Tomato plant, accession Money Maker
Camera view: vertical (180 deg); turntable rotation: 150 degrees
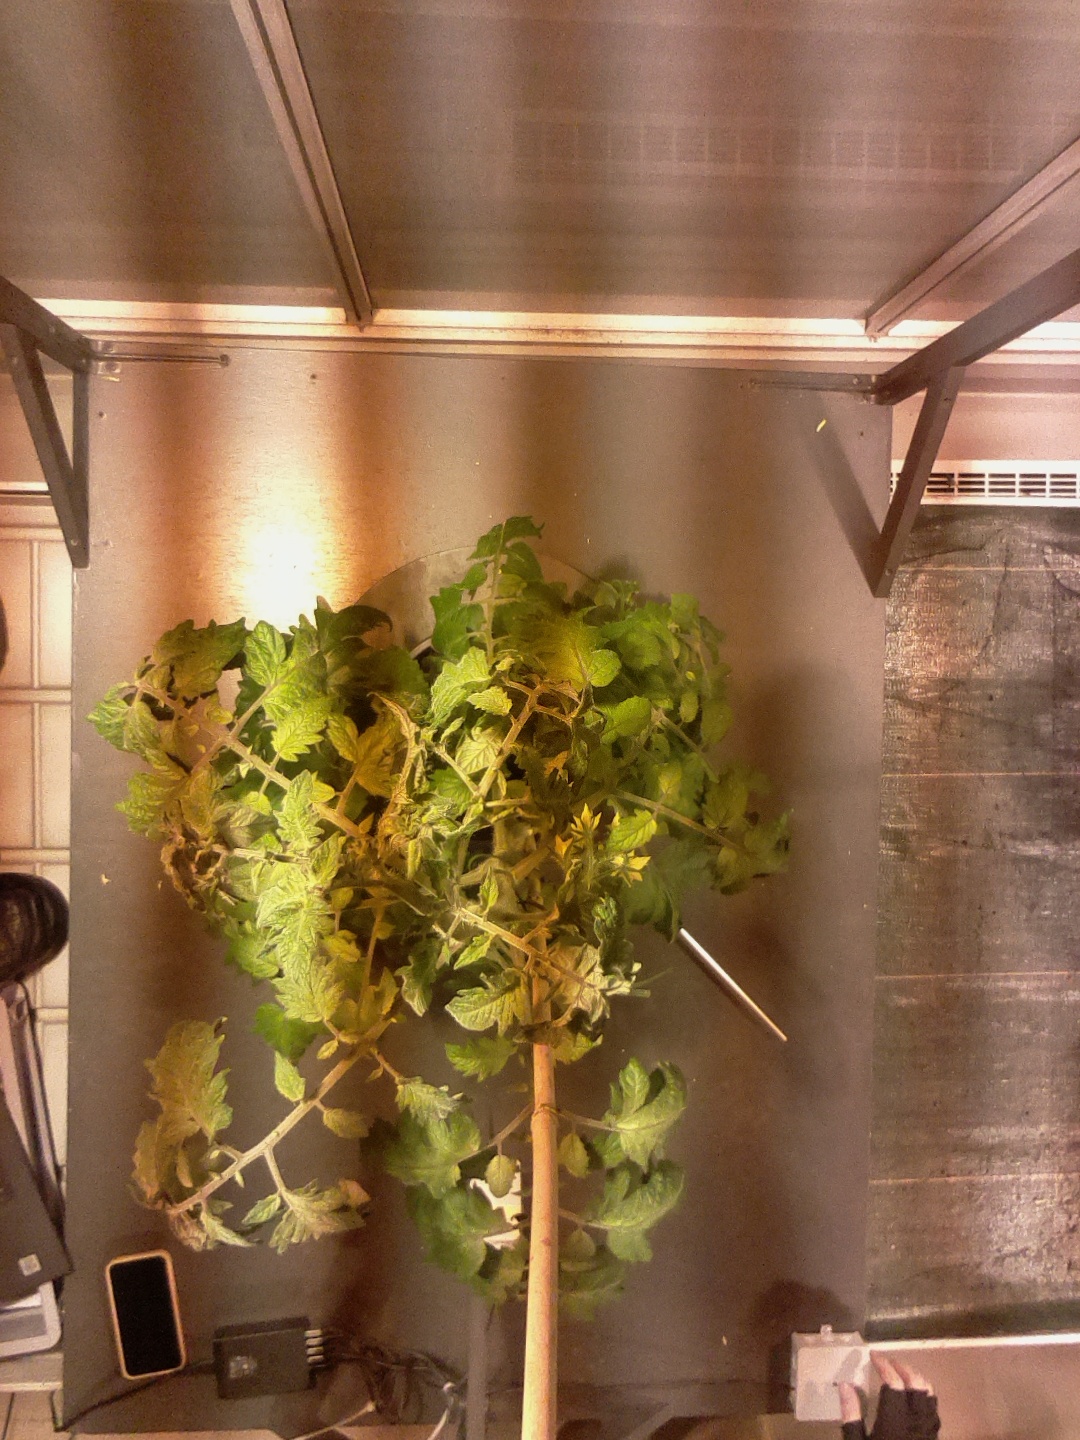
BBCH growth stage 69: End of flowering, 90%-100% of flowers open, more petals falling